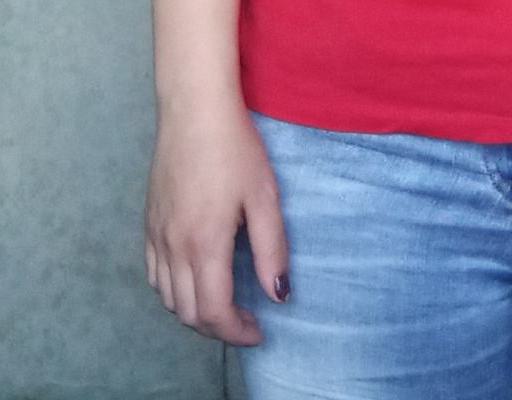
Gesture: no_gesture